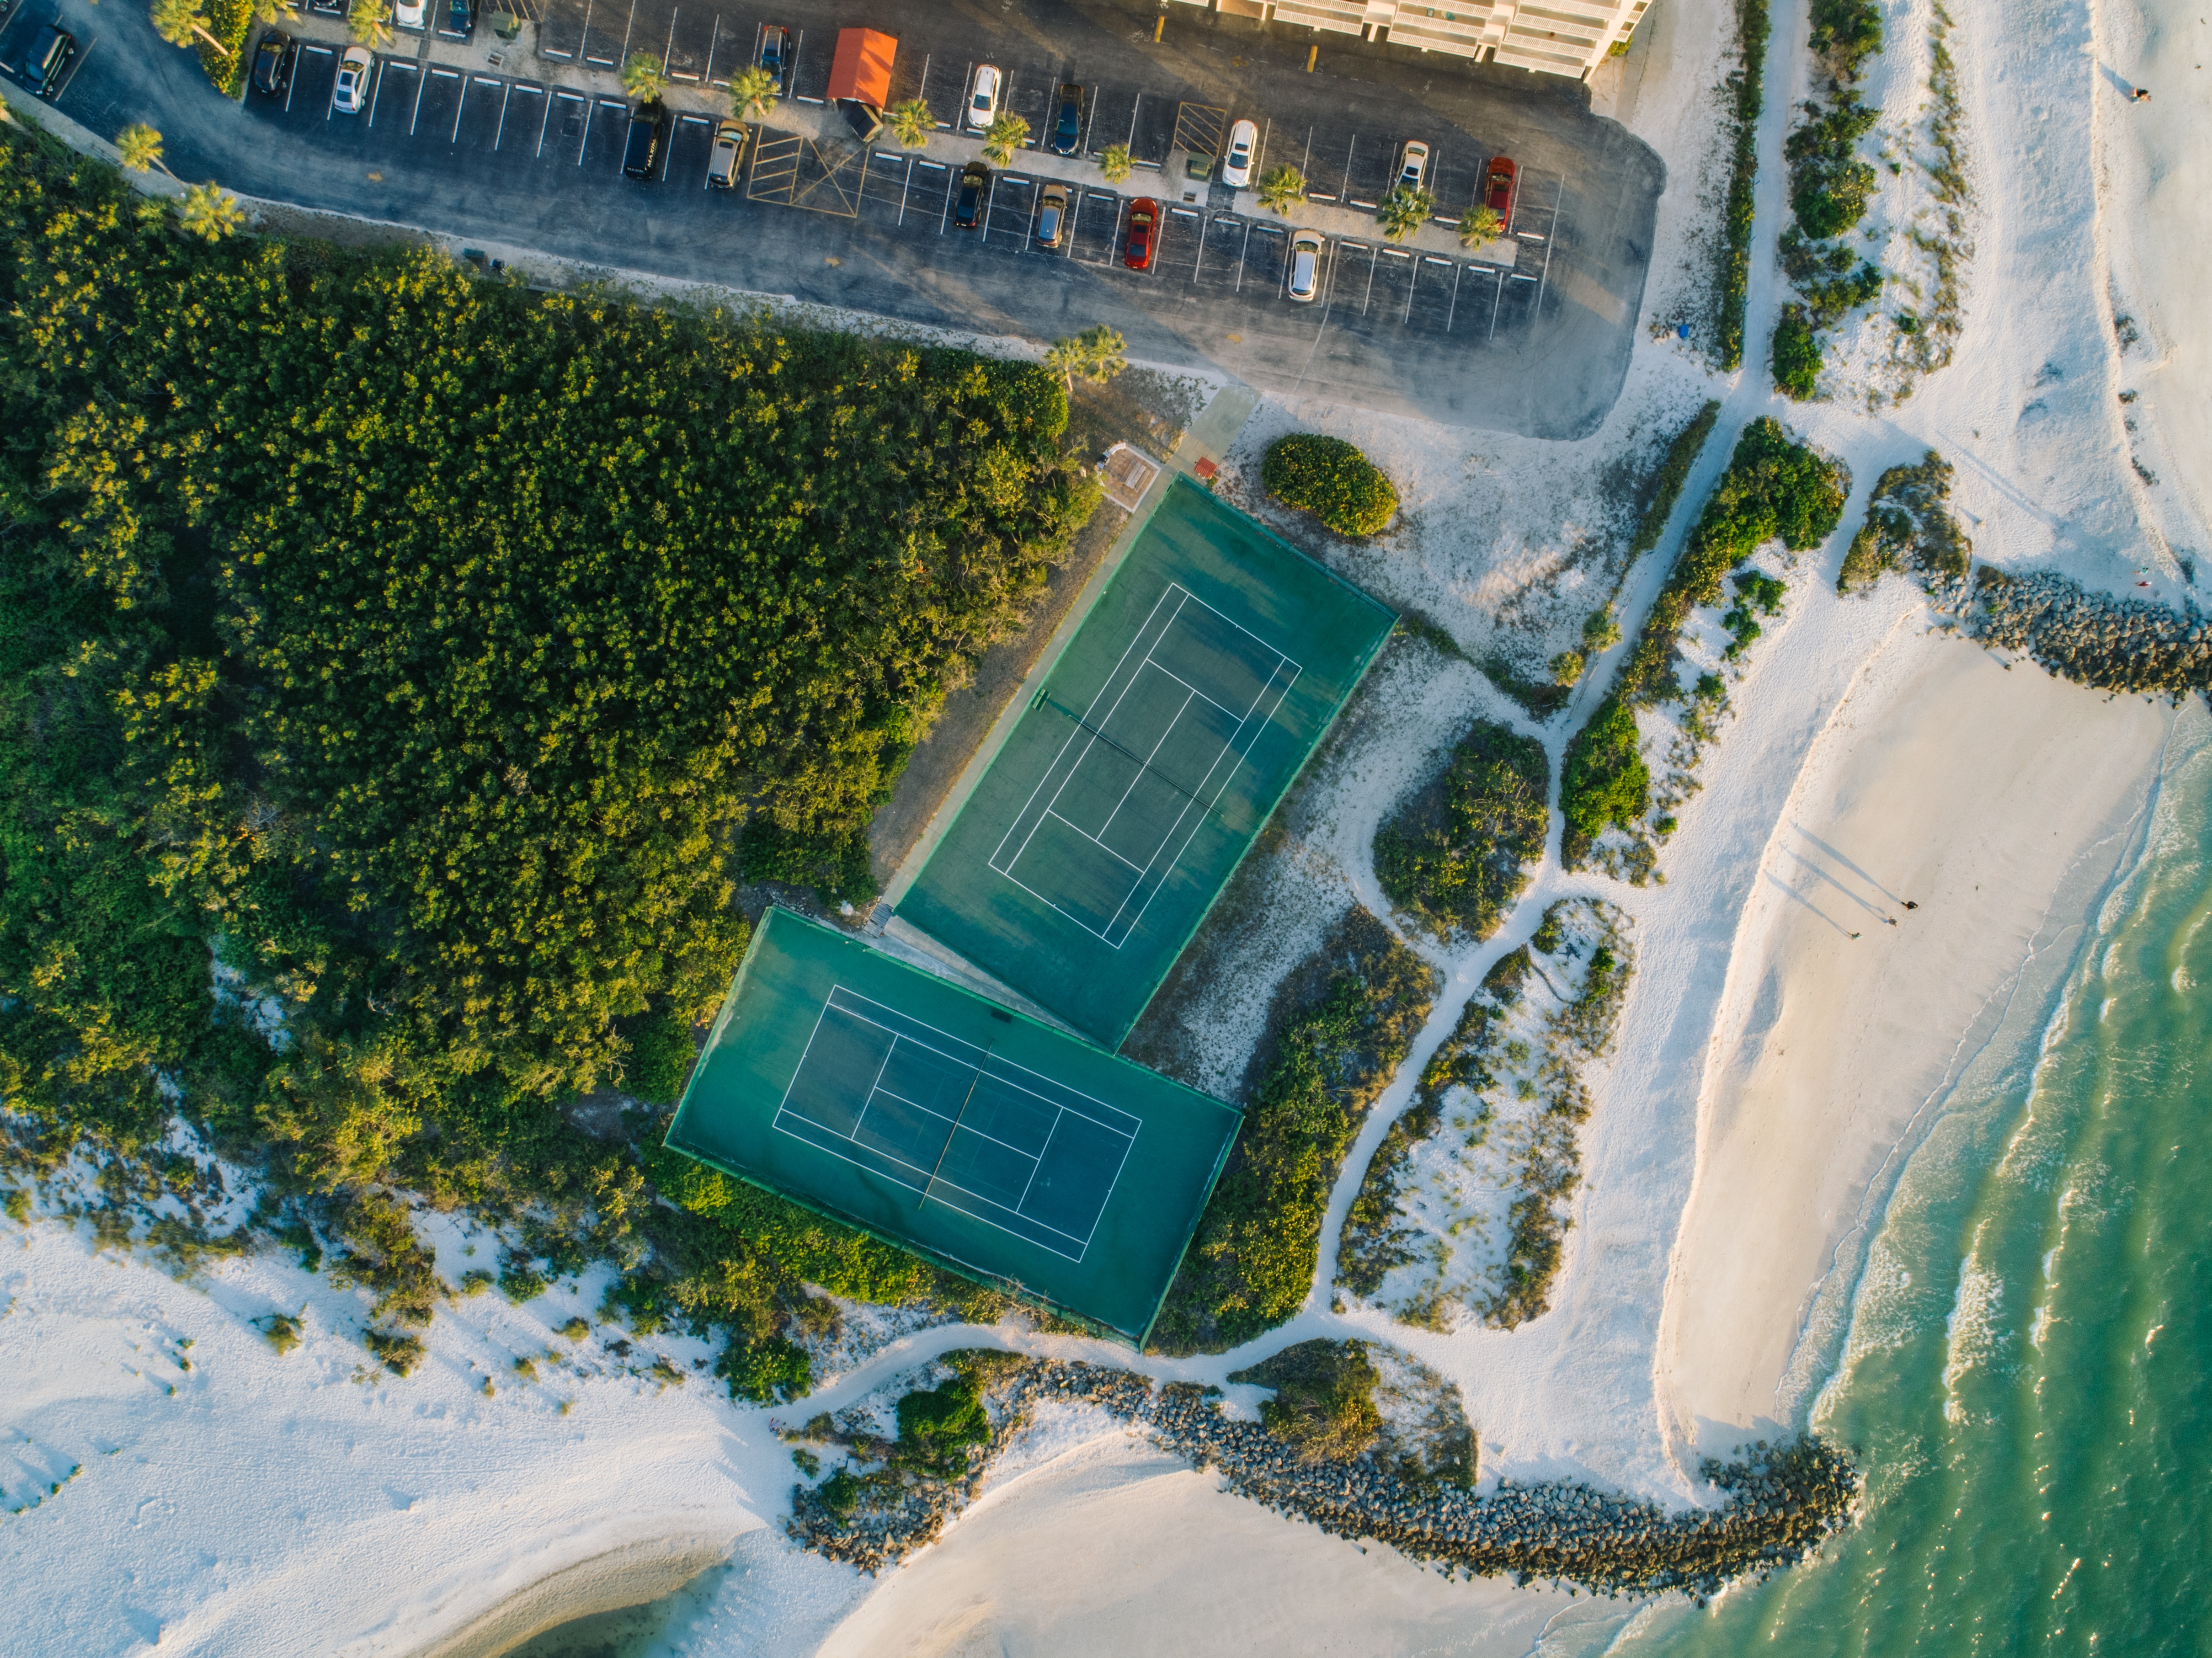
aerial photography, water, urban design, architecture, bird's eye view, real estate, landscape, photography, city, scale model, plan, condominium, mixed use